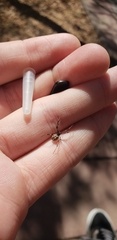
Species: Lactrodectus_hesperus